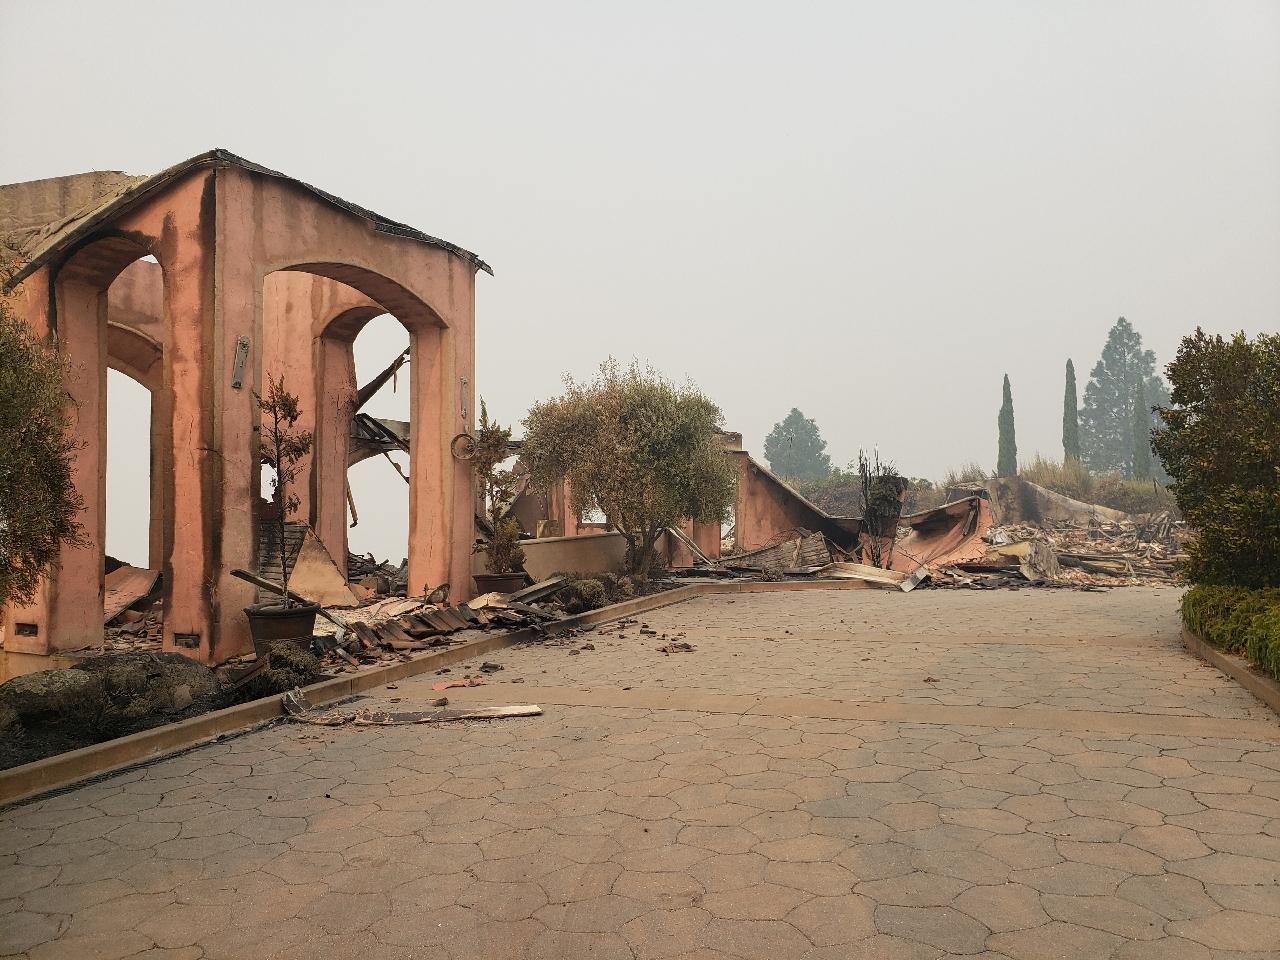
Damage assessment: destroyed